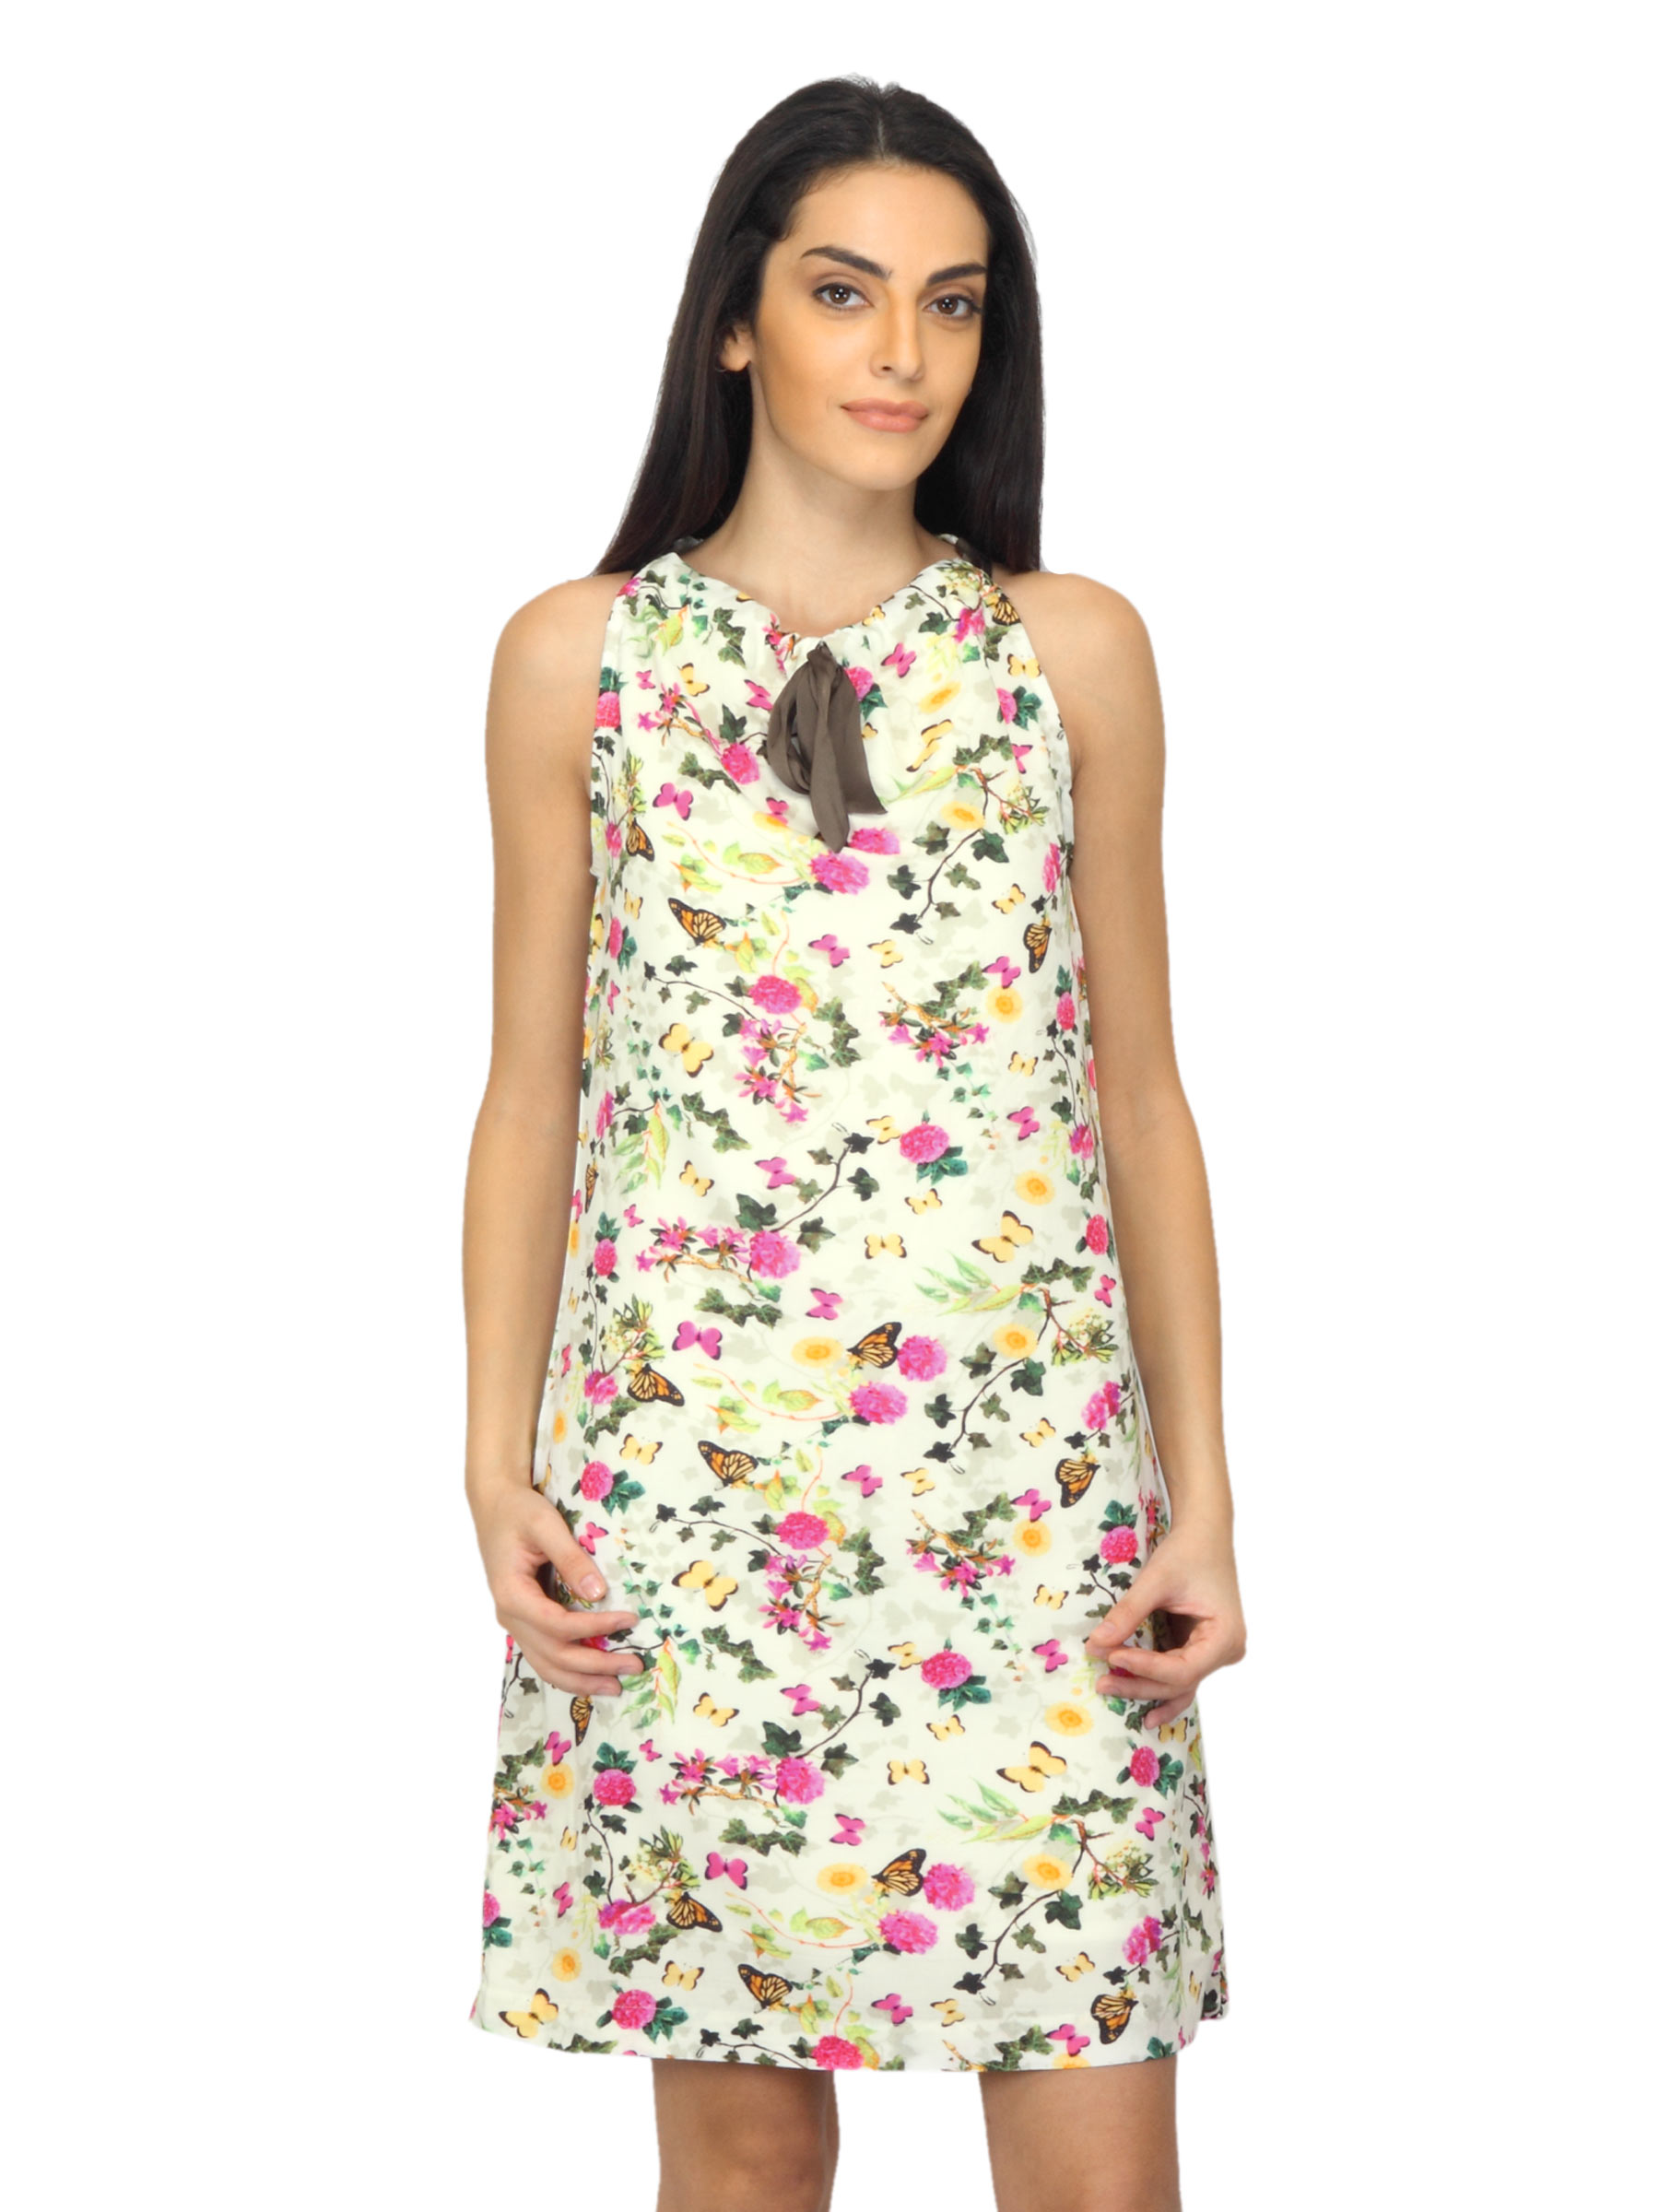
Arrow Woman Printed Multi Coloured Dress
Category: Apparel / Dress / Dresses
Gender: Women
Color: Cream
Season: Summer 2012
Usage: Casual